Paleo-Indians

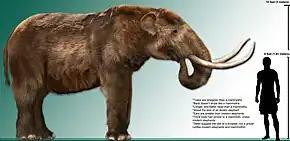
The "Mammut americanum" (American mastodon) became extinct around 12,000–9,000 years ago due to human-related activities, climate change, or a combination of both. See Quaternary extinction event and Holocene extinction.

The Palaeoindian culture lasts 4000 years, from 12,000 to 8000 BP. It is divided into Early Palaeoindian (12,000-10,000 BP) and Late Palaeoindian (10,000-8000 BP), ending with early events of the Early Archaic period in some regions.